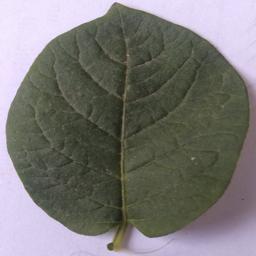
Label: Potato___Healthy